2016–2022 Yemen cholera outbreak

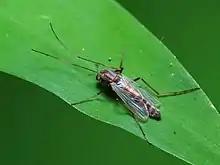
Adult Chironomid

The El Niño–Southern Oscillation phenomenon is a major driver of climate variability associated with health outcomes, including influencing cholera dynamics due to changes in rainfall. For example, in East Africa, there was an upsurge in cholera cases in areas with increased rainfall, along with an increase in cases in areas with decreased rainfall. In the 2015-2016 El Niño event, there were an additional 50 000 cases of cholera in East Africa. Based on genomic approaches, there was a linkage found between the epidemic in Yemen starting in 2016 and the earlier outbreaks in East Africa. This alludes to a possible connection between cholera in East Africa and Yemen. Chironomidae are natural reservoirs and carriers of the Vibrio cholerae bacterium. It has been suggested that adult chironomidae may aerially carry the bacterium between bodies of water, assisting in the transmission of cholera. Based on this evidence, it is hypothesized that the El Nino conditions over the Gulf of Aden may have contributed to the transmission of cholera from the Horn of Africa to Yemen through wind effects on cholera-contaminated flying insects.